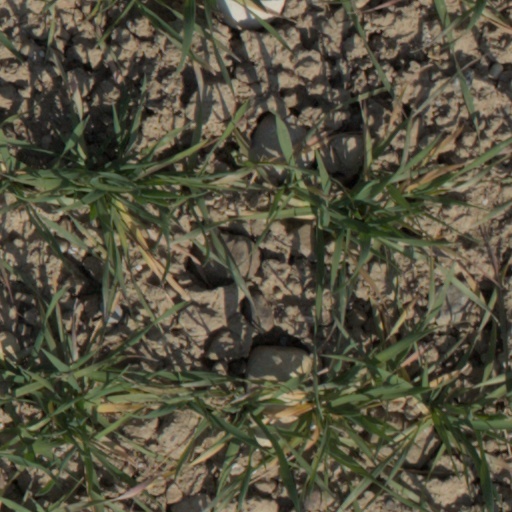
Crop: wheat